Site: brandenburg
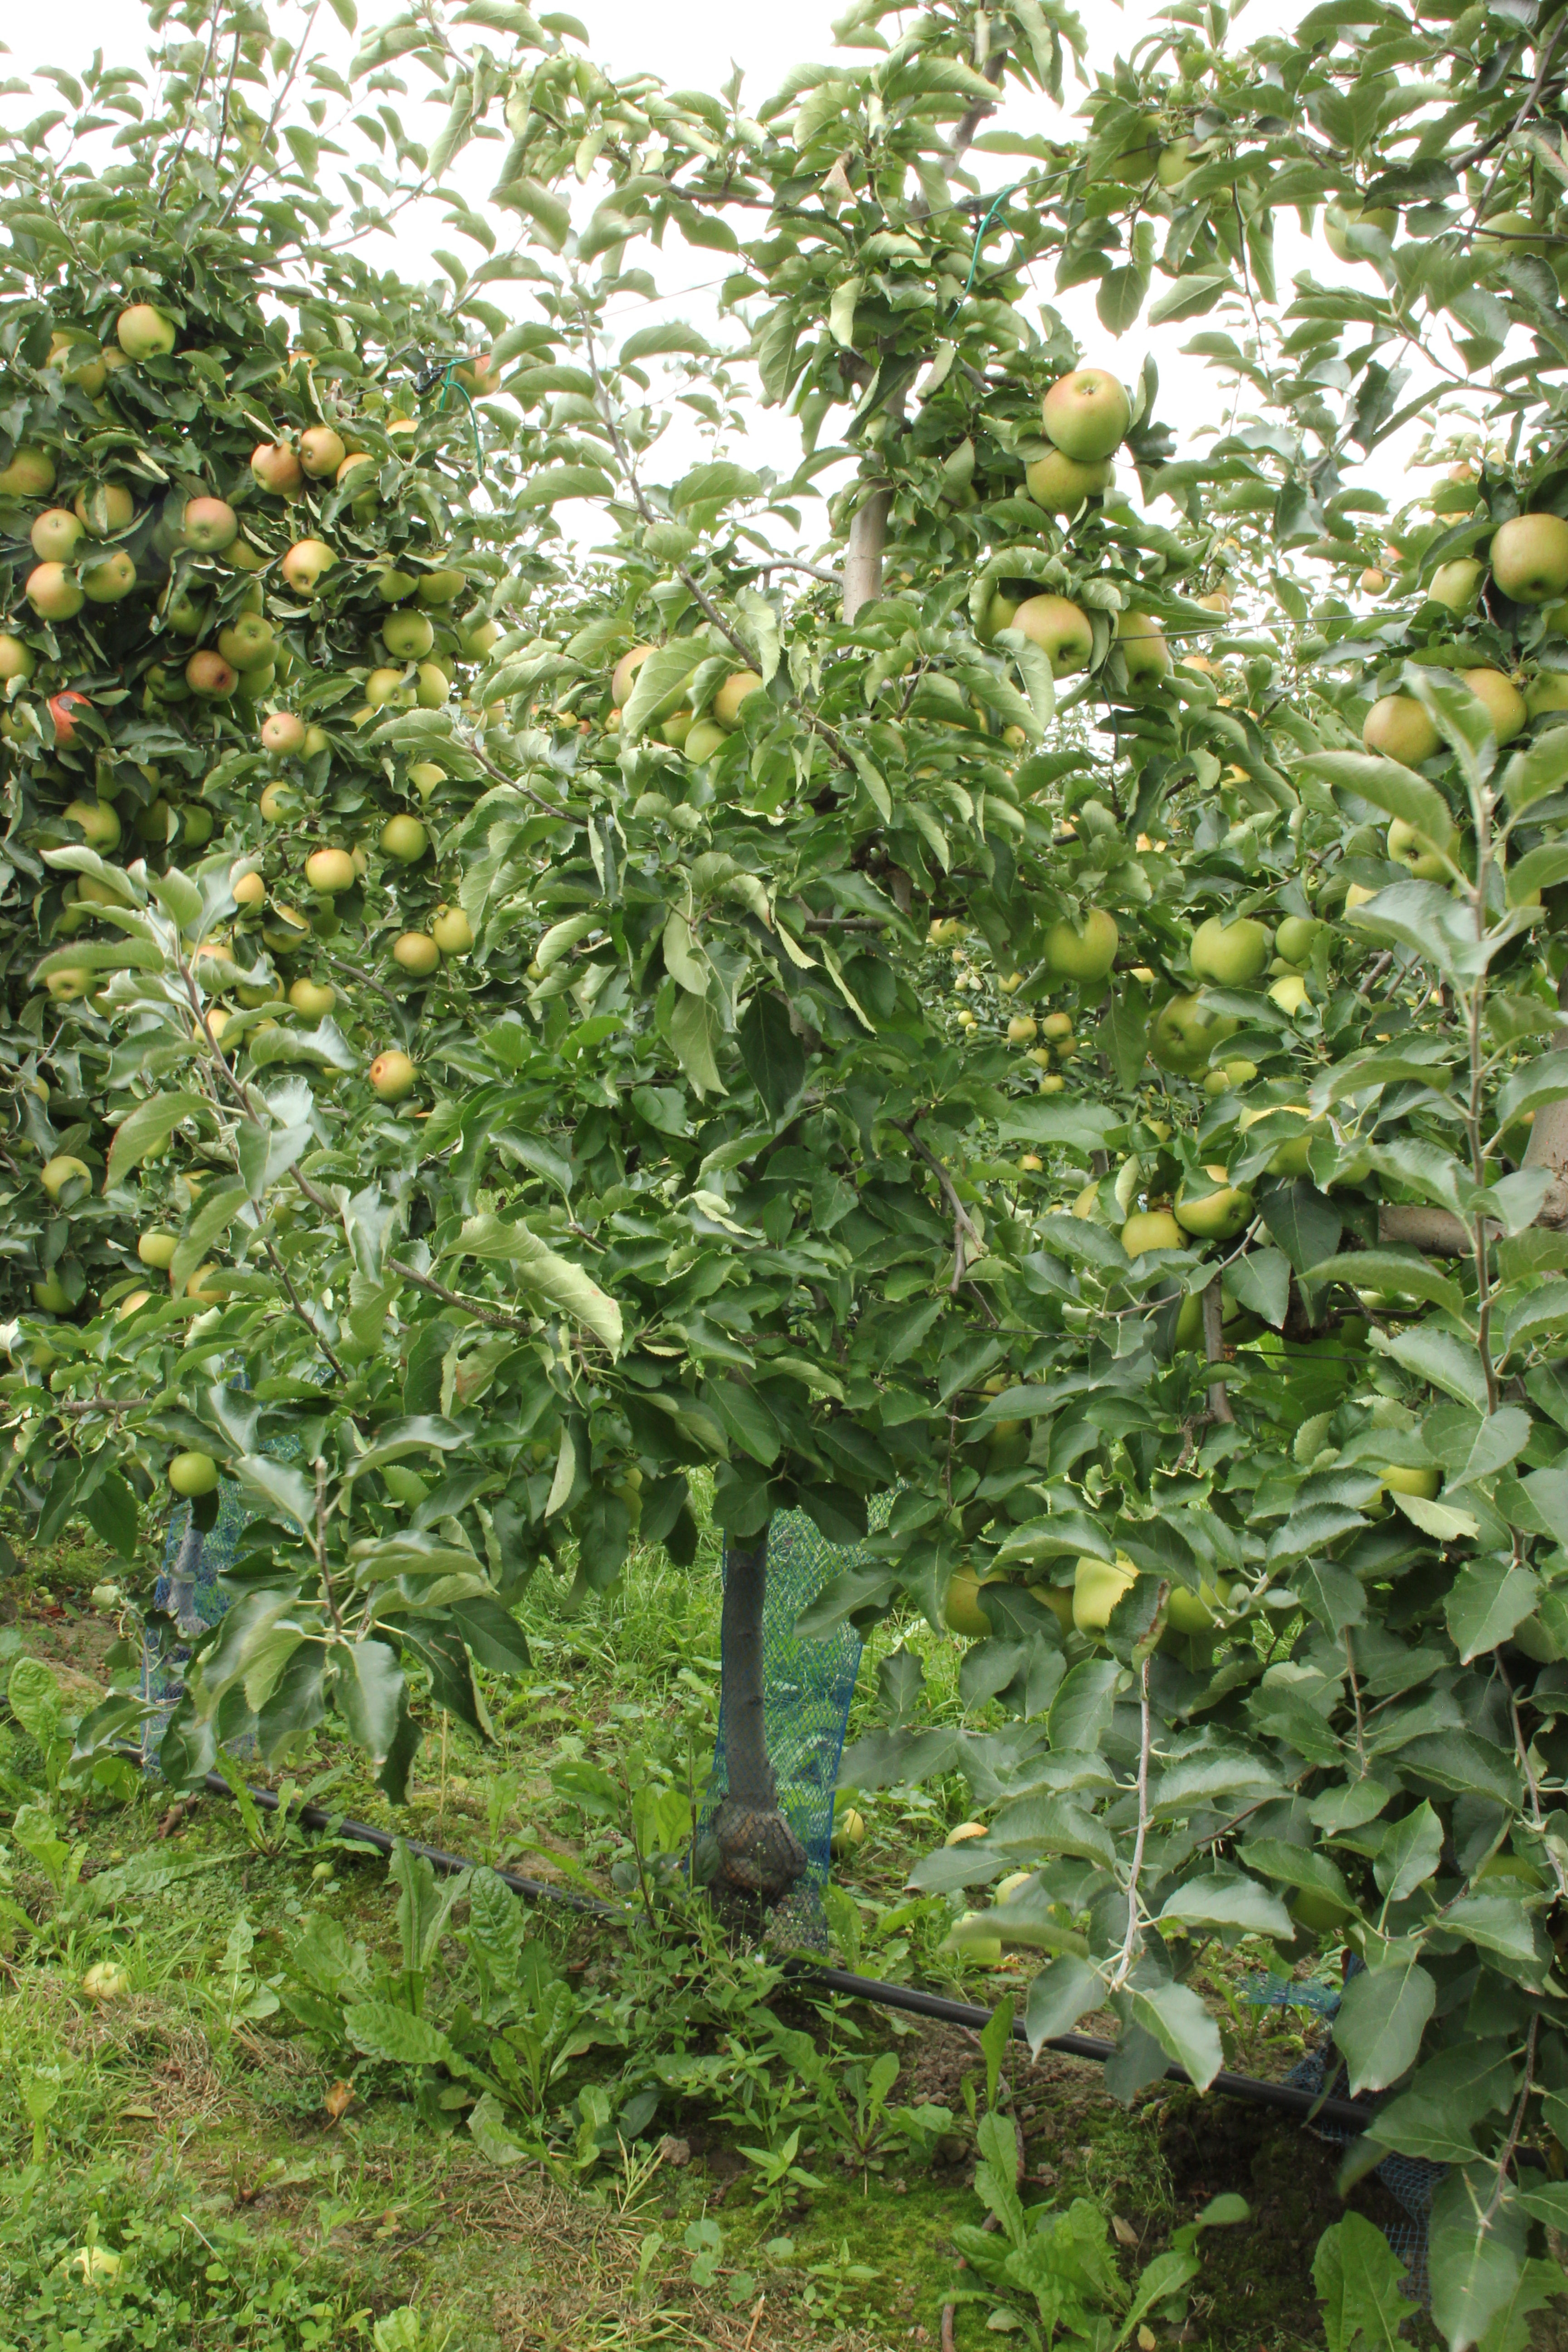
Growth stage (BBCH 87): Maturity of fruit and seed